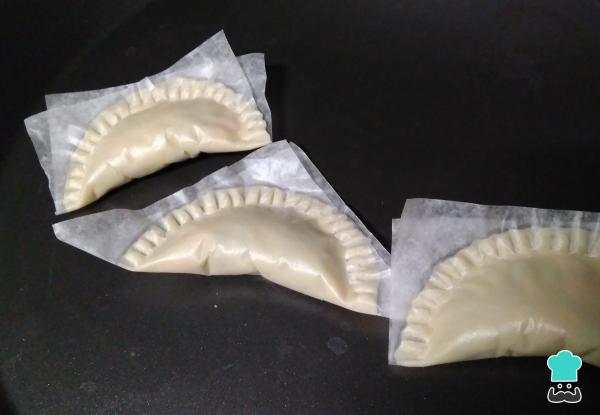
Para cerrar las empanadillas vegetarianas, dobla la oblea formando una media luna y aplasta los borde con ayuda de un tenedor.Si quieres asegurar que no se abran durante la cocción, puedes humedecer los mismos bordes con un poco de agua, antes de doblar la pieza.